Superformance

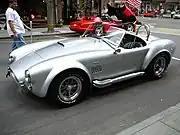
Superformance MKIII at the Scarsdale Concours

The Superformance MKIII is a replica of the third generation 427 Shelby Cobra and is available in both semi-competition and street roadster body styles. The SPF MKIII makes up the bulk of the company's sales. The SPF MKIII is also one of the few Shelby Cobra replicas built under license from Carroll Shelby. When the Customer purchases a MKIII they receive a complete rolling chassis that only requires an engine with accessories, transmission, drive shaft and various hoses, nuts and bolts to complete. The car is complete with suspension, rear differential, wiring and instrumentation. In this way a MKIII can have a stable "factory" build quality and also be personalized by its owner/completion company.